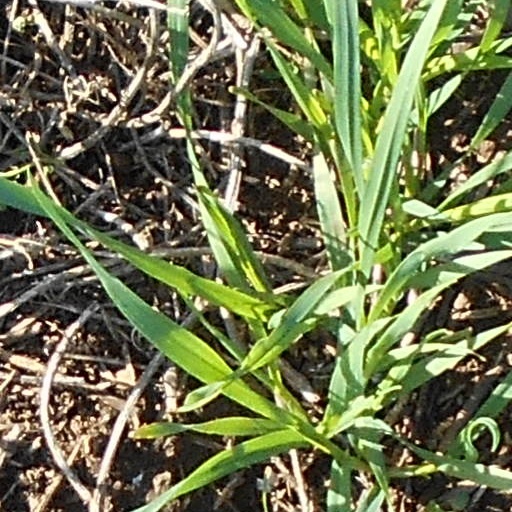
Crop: wheat